Cappadocian Greeks

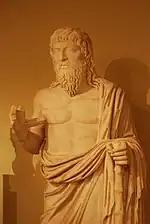
Apollonius of Tyana (1st century ad), a Greek Neopythagorean philosopher from the town of Tyana in Cappadocia

Archelaus, who was a Roman client prince, was the last to rule as a king of Cappadocia. He was a Cappadocian Greek nobleman, possibly of Macedonian descent, and was the first king of Cappadocia of wholly non-Persian blood. He ruled over Cappadocia for many years before being deposed by Tiberius, who took possession of Cappadocia for Rome. The region of Cappadocia produced some notable Greek individuals in antiquity, such as Apollonius of Tyana (1st century AD) who was a Greek Neo-Pythagorean philosopher who became well known in the Roman Empire and Aretaeus of Cappadocia (81–138 AD) who was a native Greek, born in Cappadocia and is considered to have been one of the foremost surgeons in antiquity. He was the first to distinguish between diabetes mellitus and diabetes insipidus, and the first to provide a detailed description of an asthma attack.